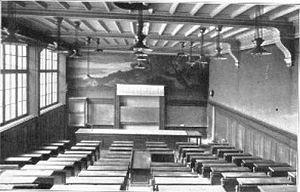
La faculté des sciences de Paris était, de son ouverture en 1811 à sa dissolution en 1970, la principale institution d'enseignement supérieur scientifique en France.